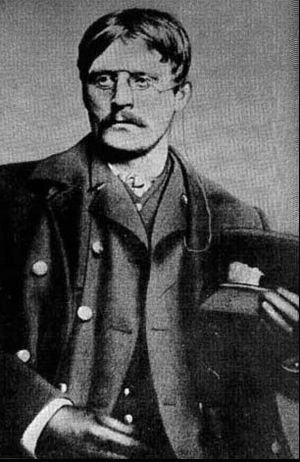
Knut Hamsun / Sult
Hamsun som sporvognskonduktør i Chicago i 1884.
"Knut Hamsun født som Knud Pedersen var en af Norges tre nobelprisvindere i litteratur, og en af de vigtige forfattere for moderne og ekspressionistisk literatur. Hans gennembrud kom med romanen Sult i 1890, og Hamsun skrev i alt mere end 40 romaner, samt skuespil og digtsamlinger. Forfatterskabet kan inddeles i tre faser, en ""ny-romantisk"" og stærkt subjektiv, en periode med udprøving af forskellige genrer og den afsluttende, socialkritiske fase med satiriske samfundsromaner.